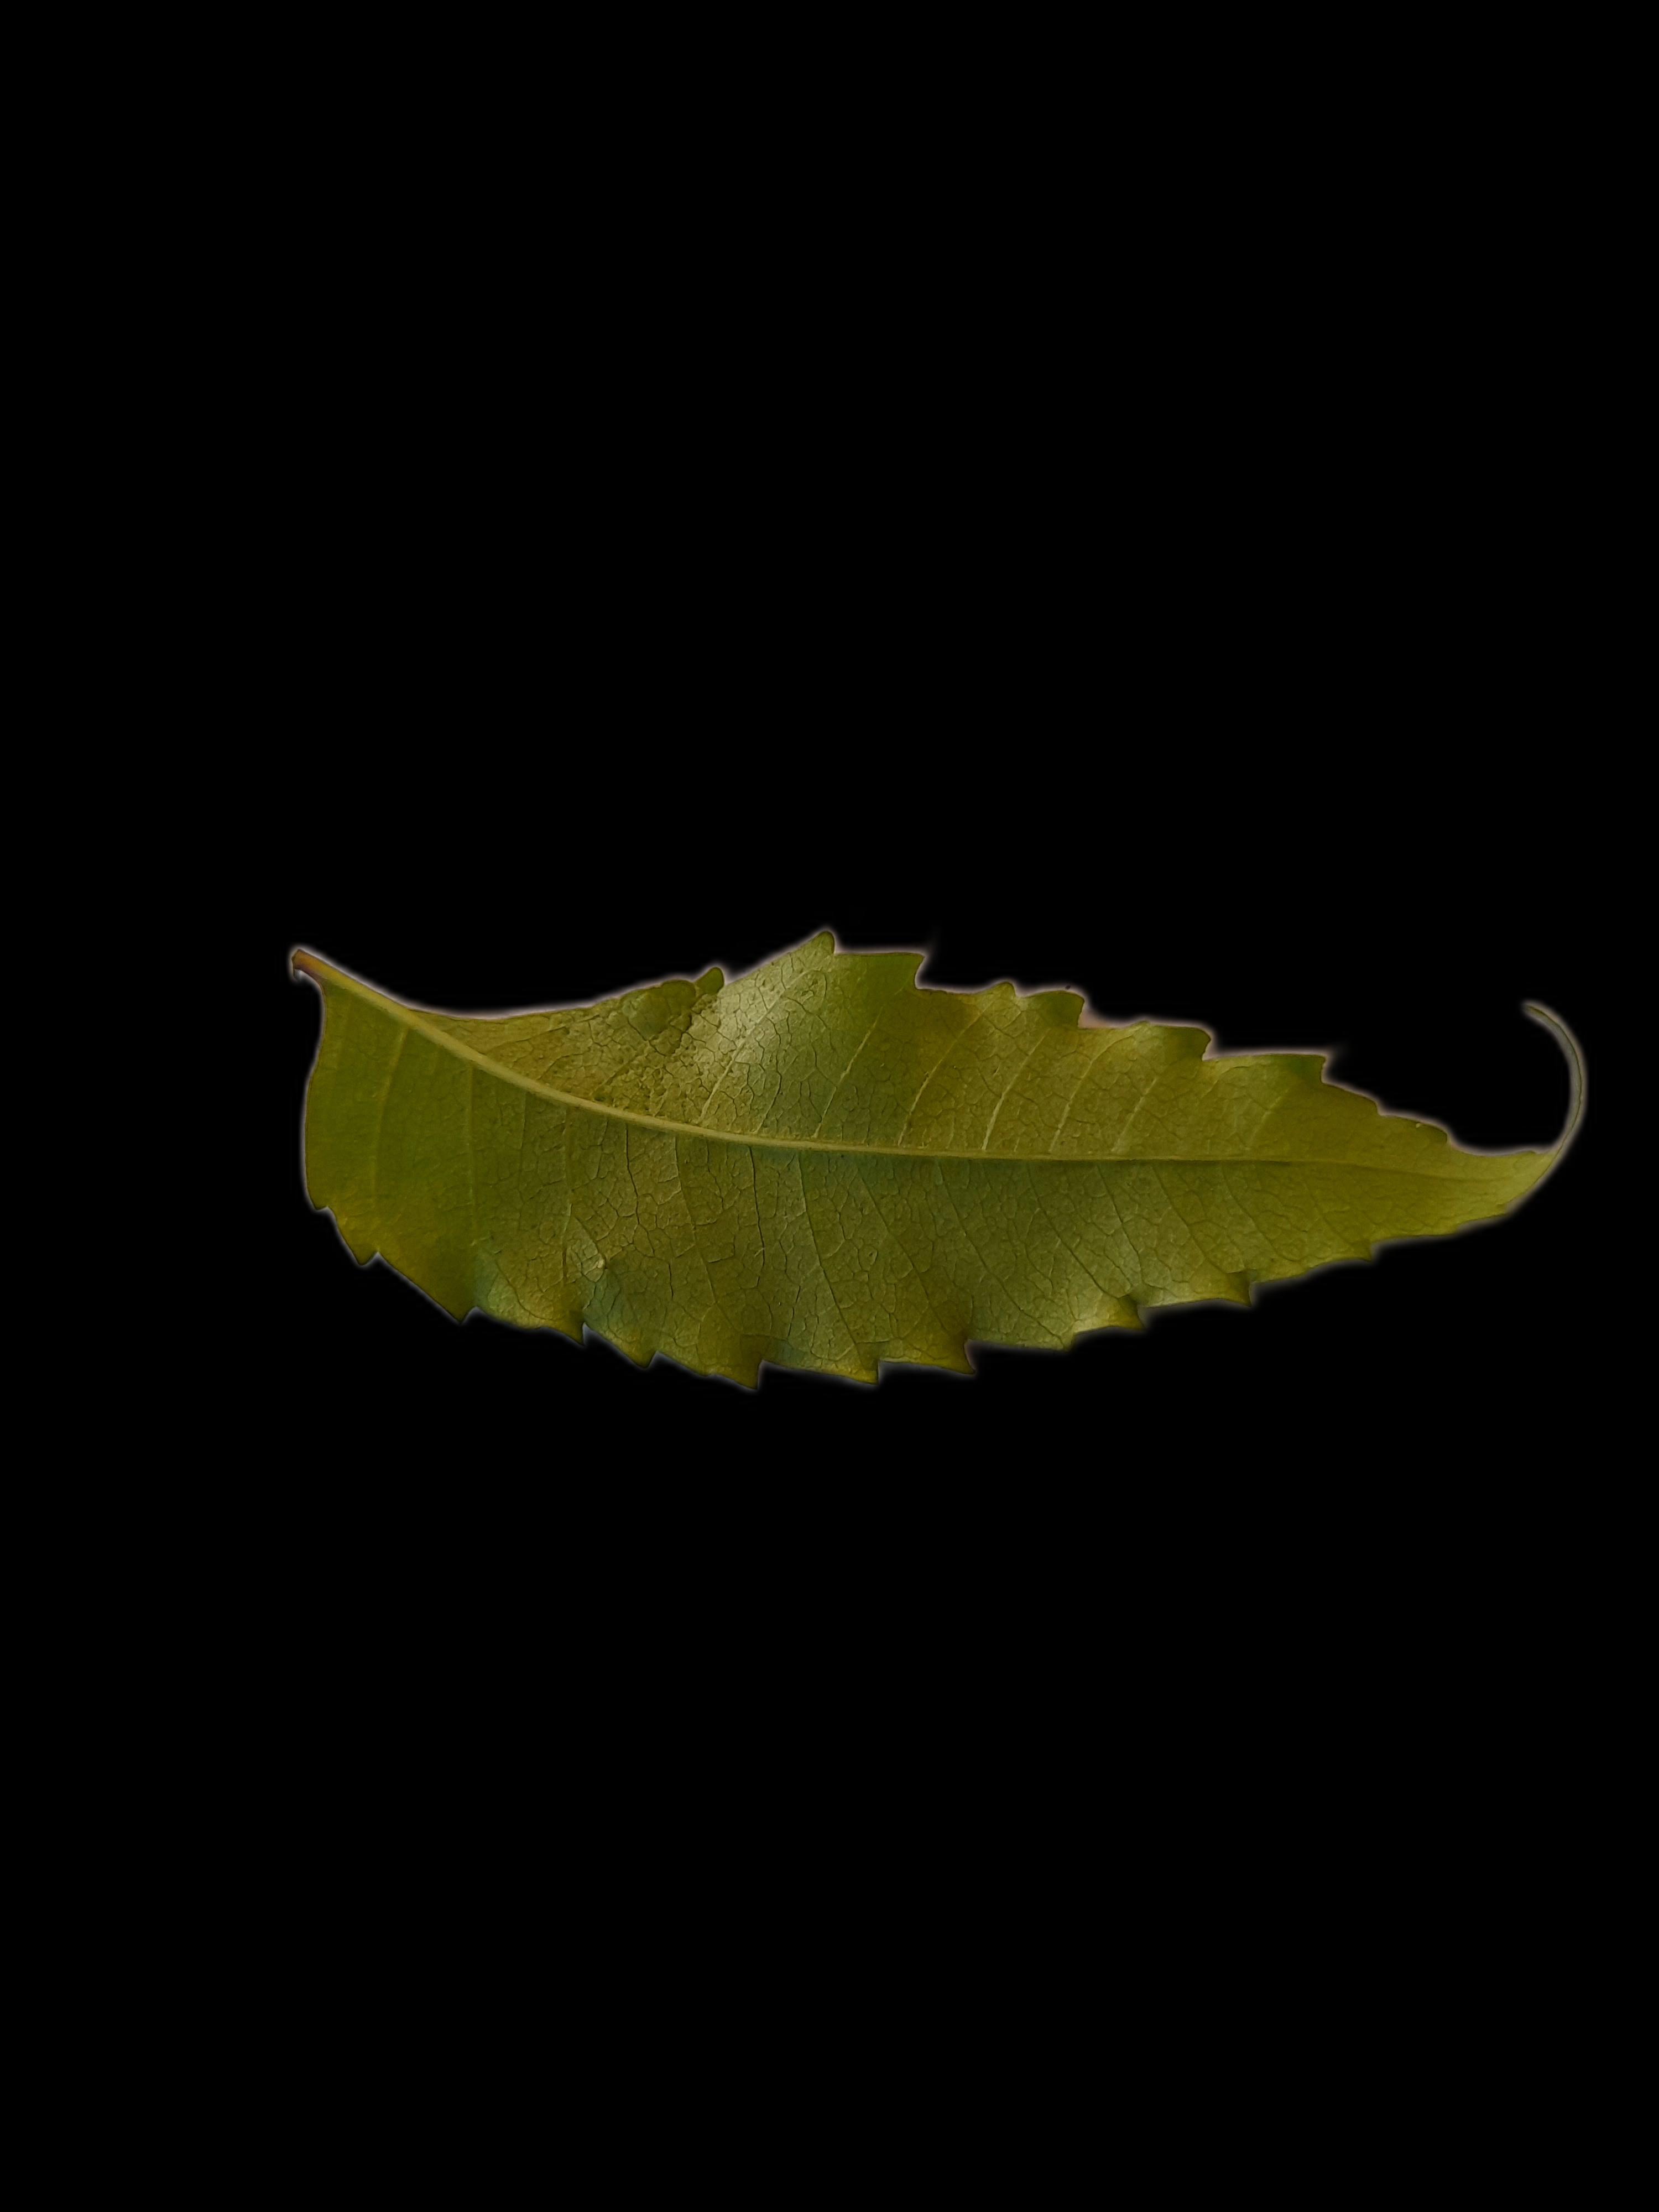
Plant: Neem